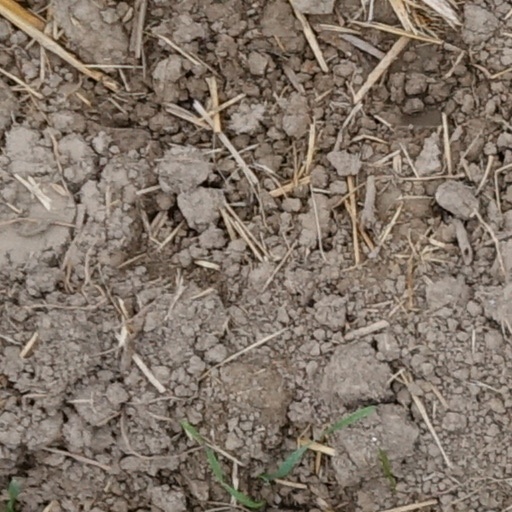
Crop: wheat